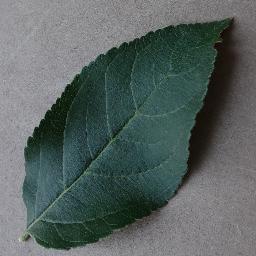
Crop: apple
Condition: healthy